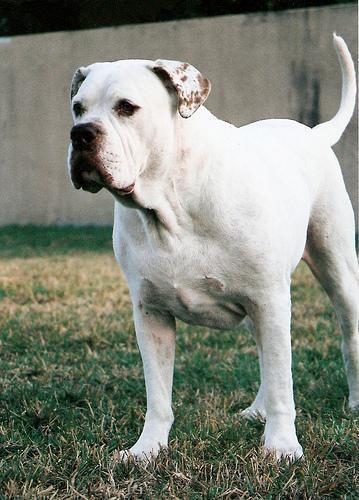
american bulldog